Ellerbusch site

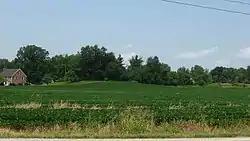
Overview of the site from the southeast

The Ellerbusch site (12-W-56) is a small but significant archaeological site in the southwestern part of the U.S. state of Indiana. Unlike many sites created by people of the same culture, it occupies an upland site near a major river floodplain. Its existence appears to have been the result of the coincidence of periods of peace and growth in the related Angel site, which led some townspeople to leave their homes for new villages that were more convenient for resource gathering. Researched partly because of its small size, Ellerbusch has produced information that greatly increases present awareness of other small sites and of its culture's overall patterns of settlement in the region. Because of its archaeological value, the site was declared a historic site in the late twentieth century.